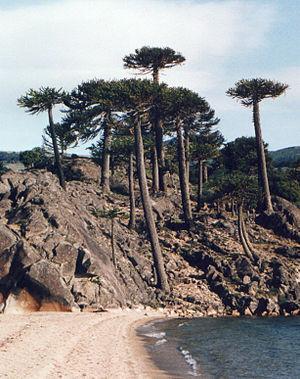
Mourèze est une commune française située dans le département de l'Hérault en région Occitanie.